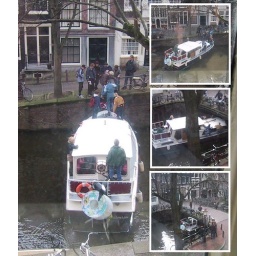
How to lower a boat with a load of pedestrians in order to go under the bridge